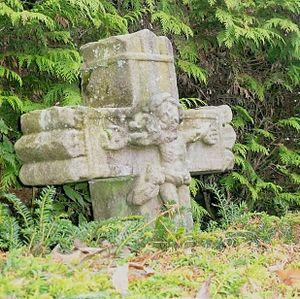
Croix datée de 1356 à Gruson, qui serait un des éléments du tombeau de Jacques de Lallaing Nord.- France.
Gruson est une commune française située dans le département du Nord, en région Hauts-de-France. Elle fait partie de la Métropole européenne de Lille.